Eli Smallwood House

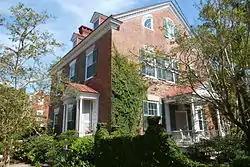
Eli Smallwood House, September 2012

Eli Smallwood House is a historic home located at New Bern, Craven County, North Carolina. It was built about 1810, and is a -story, side-hall plan, Federal-style brick town house. It features hand carved ornaments on the main cornice, the porches, and the dormer. The brickwork is laid in Flemish bond. It was the home of Congressmen Charles R. Thomas (1827-1891) and his son Charles R. Thomas (1861–1931) from 1873 to 1925.